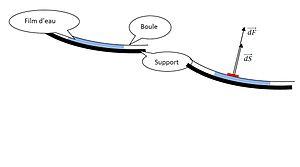
Pression d'equilibre statique
La fontaine de Galilée ou boule de Galilée est une structure installée dans le parc du Près-La-Rose à Montbéliard. Elle est constituée d'une sphère de granit de près d'un mètre de diamètre posé dans un socle. Malgré sa masse supérieure à une tonne, un dispositif hydraulique simple permet même à un enfant de la mettre en rotation.